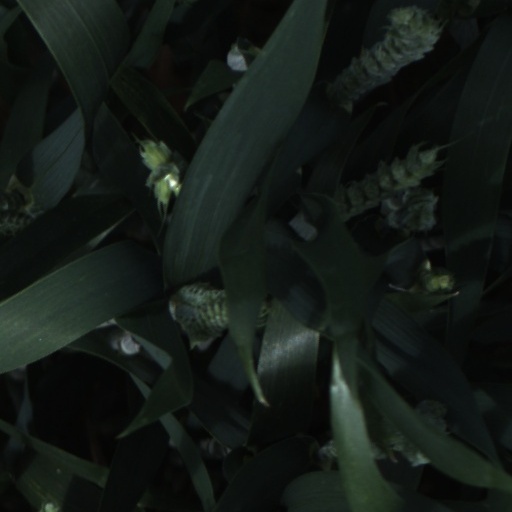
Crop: wheat